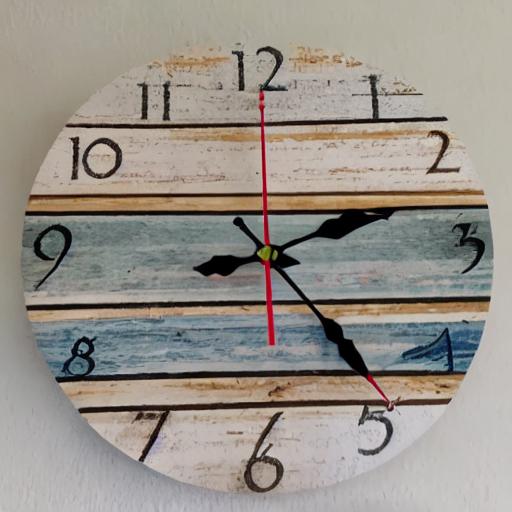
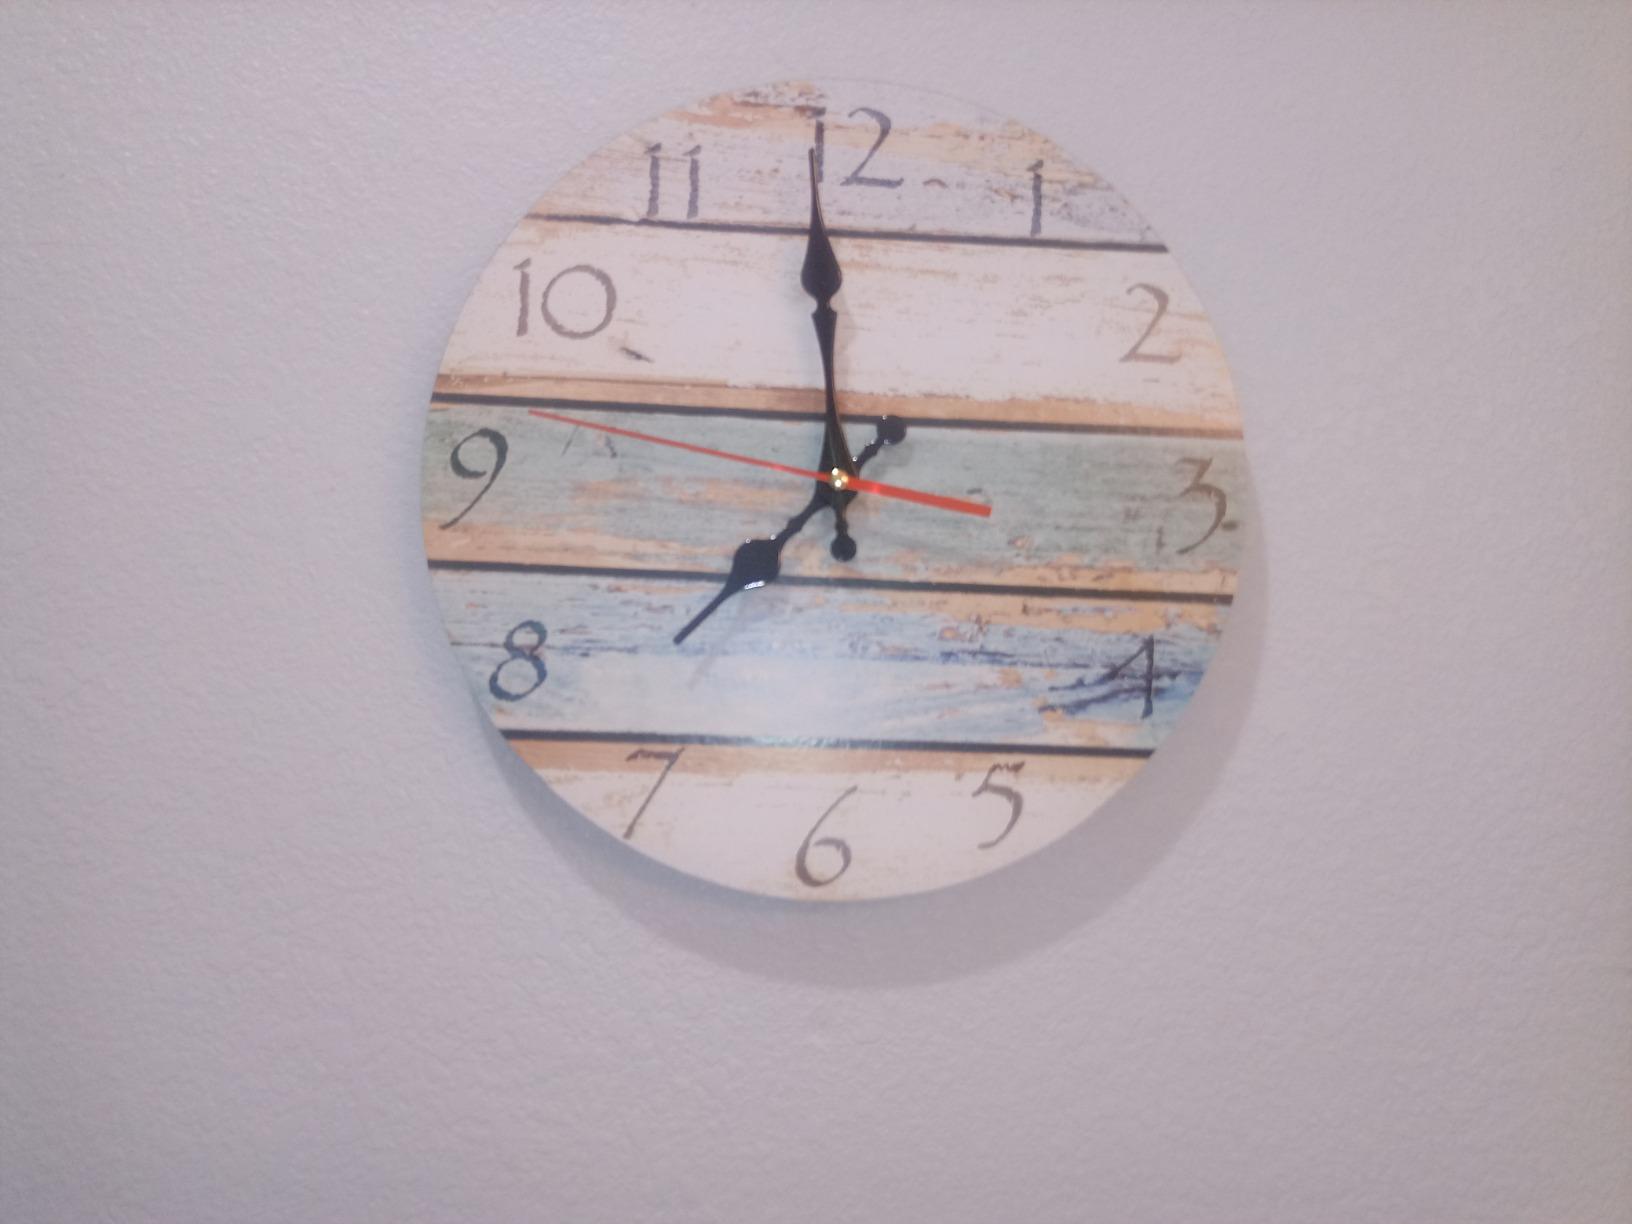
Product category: clock
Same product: no